Sloan Valve Company

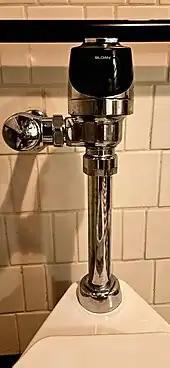

In addition to its flush valves based on diaphragm technology, Sloan also introduced piston-type flushometers, including the Crown and the GEM 2. A special piston-type flushometer, called the Naval, was built for marine applications. In 1976, Sloan introduced the Optima line of sensor-activated flushometers (the first few were installed at Chicago's O'Hare International Airport); battery-powered equivalents under the name Optima Plus followed in 1991. Sloan also now has solar-powered models with a battery back-up that operate using any artificial or natural light source.